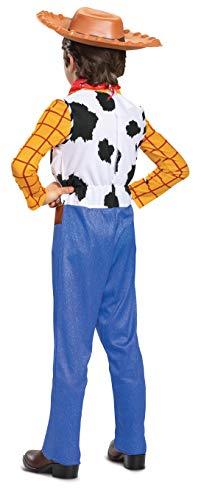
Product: Woody Classic Toy Story 4 Child Costume, M (3T-4T)
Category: Toys & Games | Dress Up & Pretend Play | Costumes
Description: Great Condition.
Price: $24.70
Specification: ProductDimensions:34x14x1.4inches|ItemWeight:9.6ounces|ShippingWeight:11.2ounces(Viewshippingratesandpolicies)|ASIN:B07NF2VKTY|Itemmodelnumber:100689M|Manufacturerrecommendedage:36months-4years